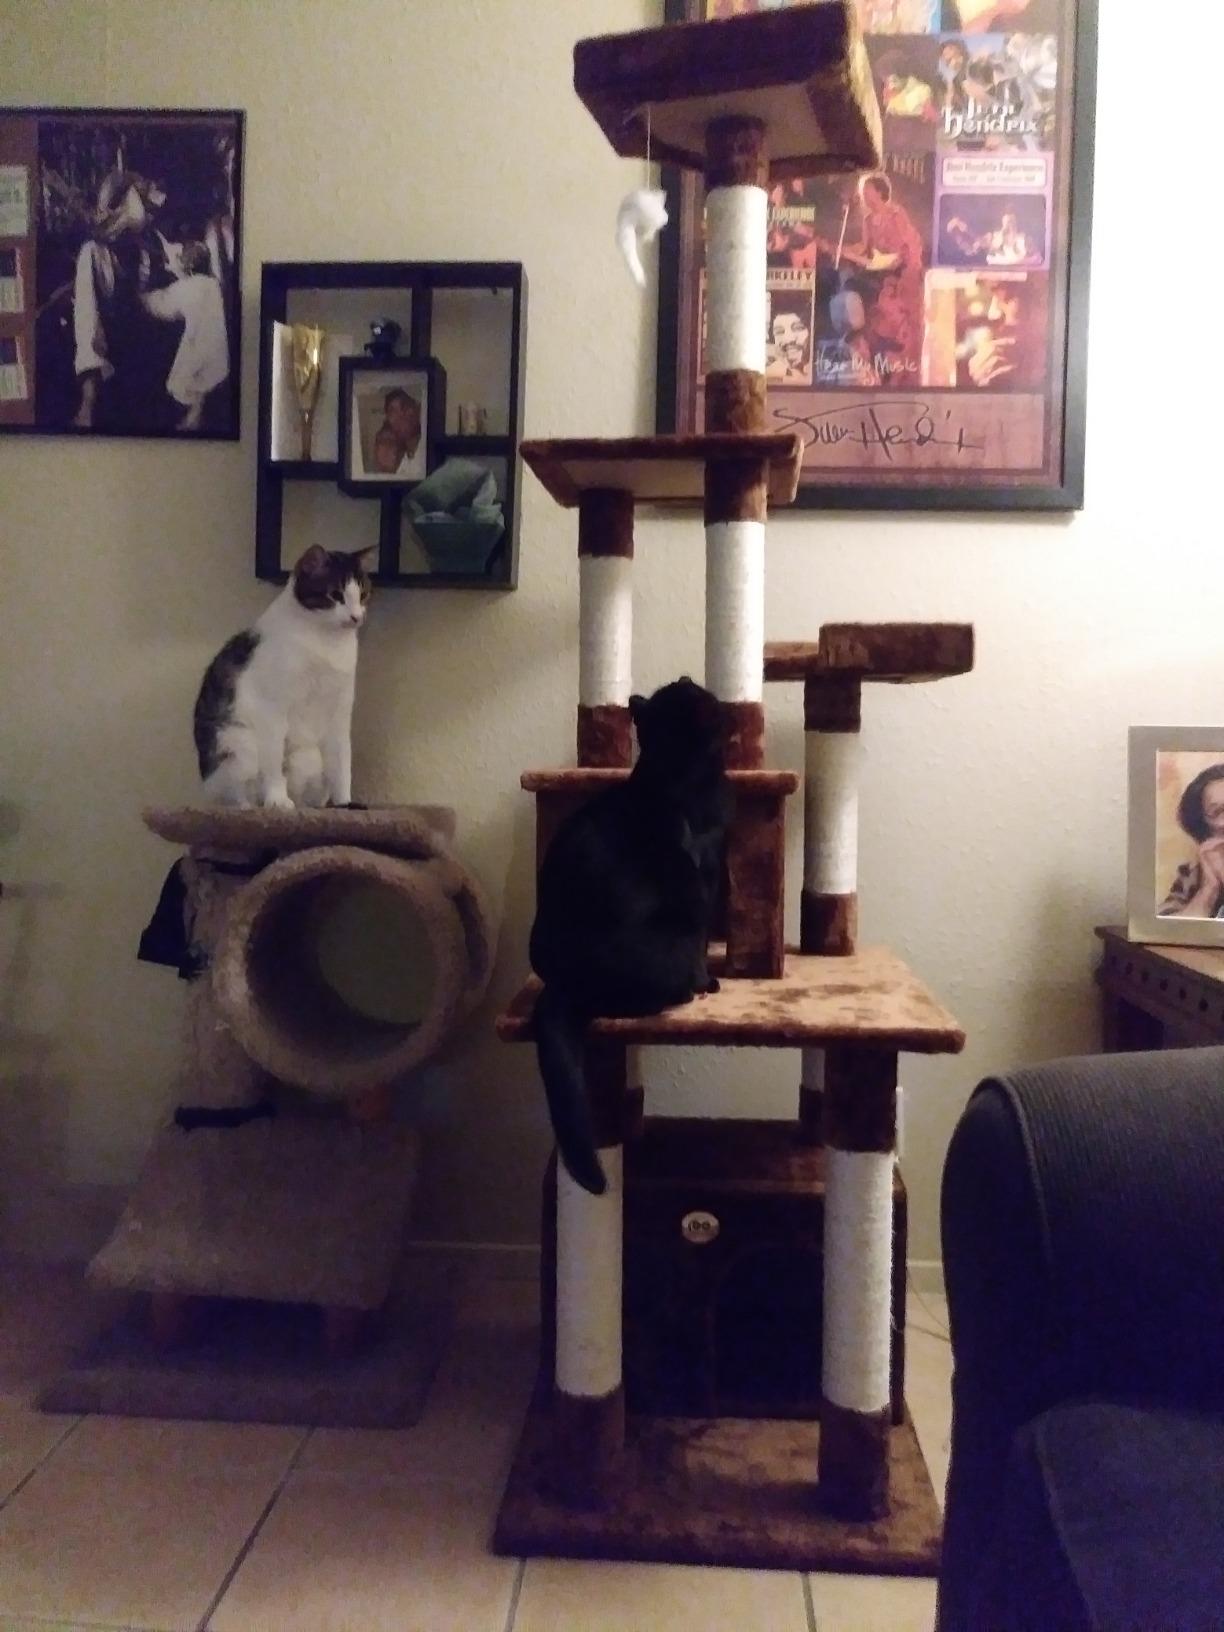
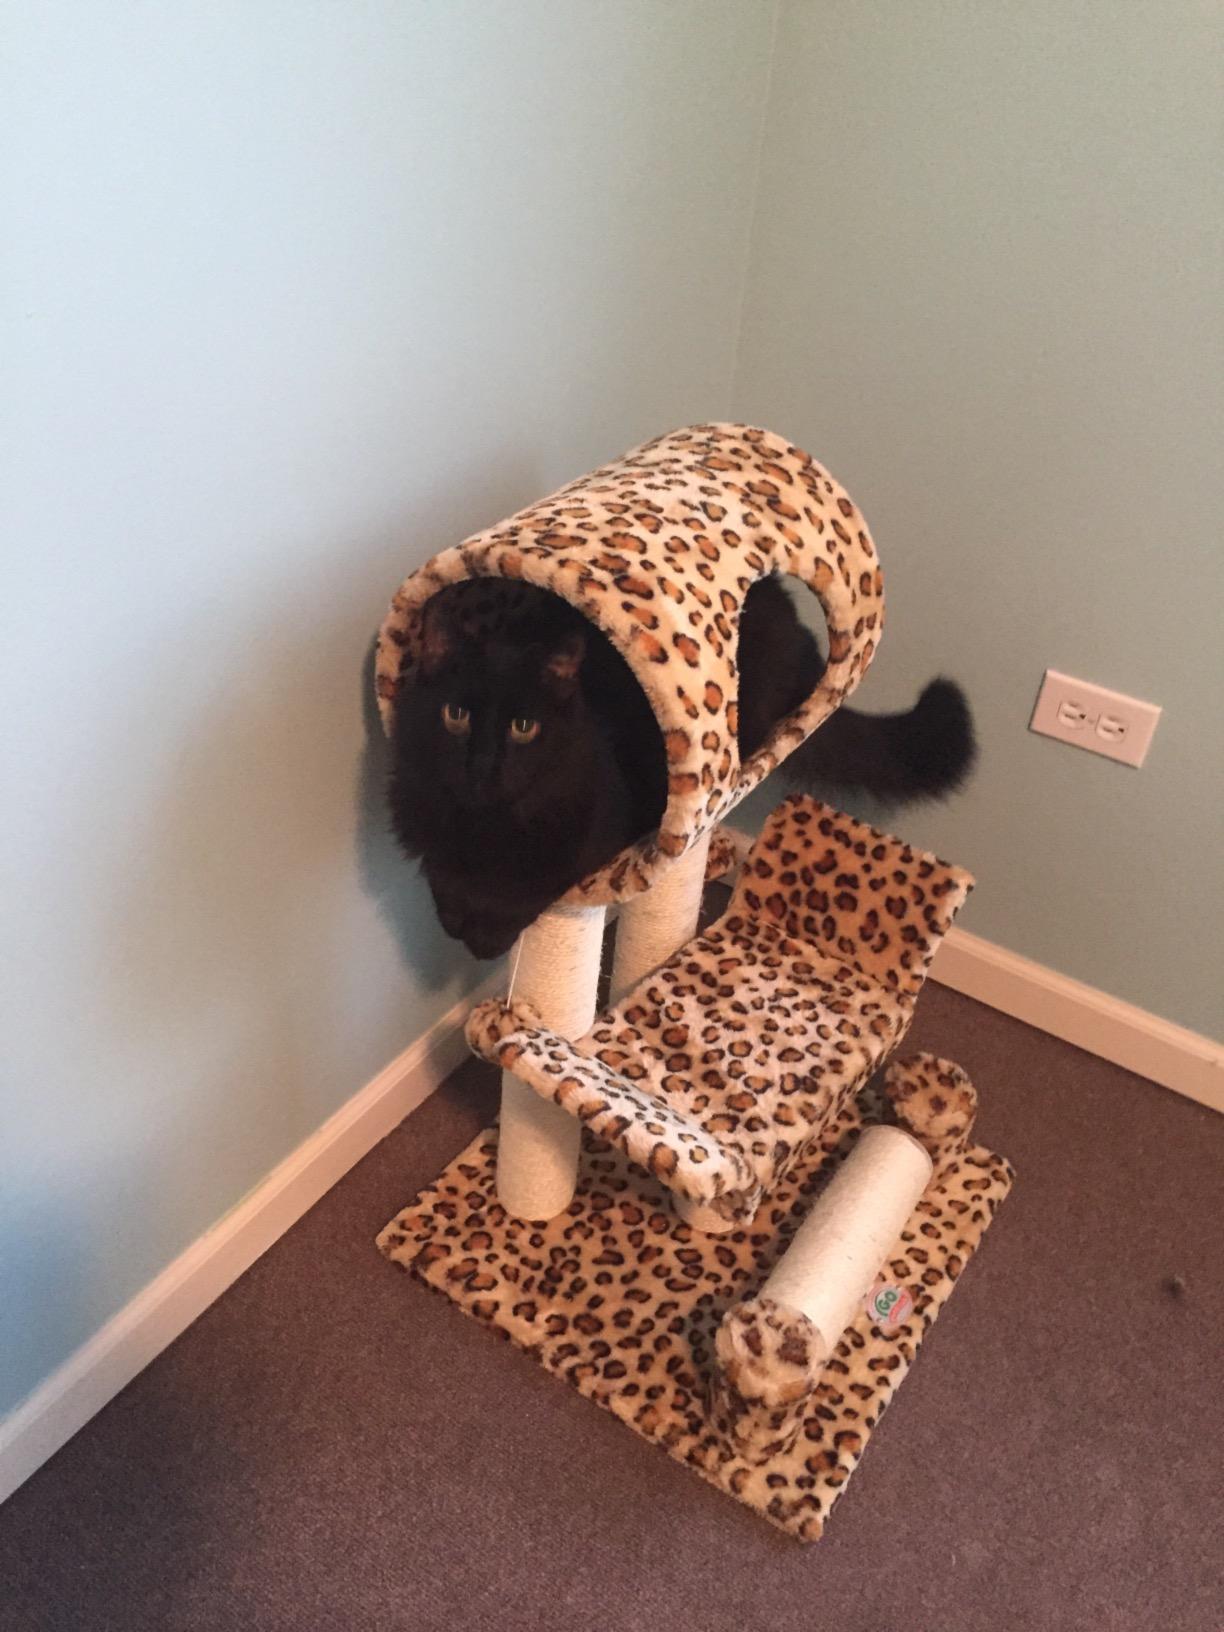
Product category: items_cat tree
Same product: no